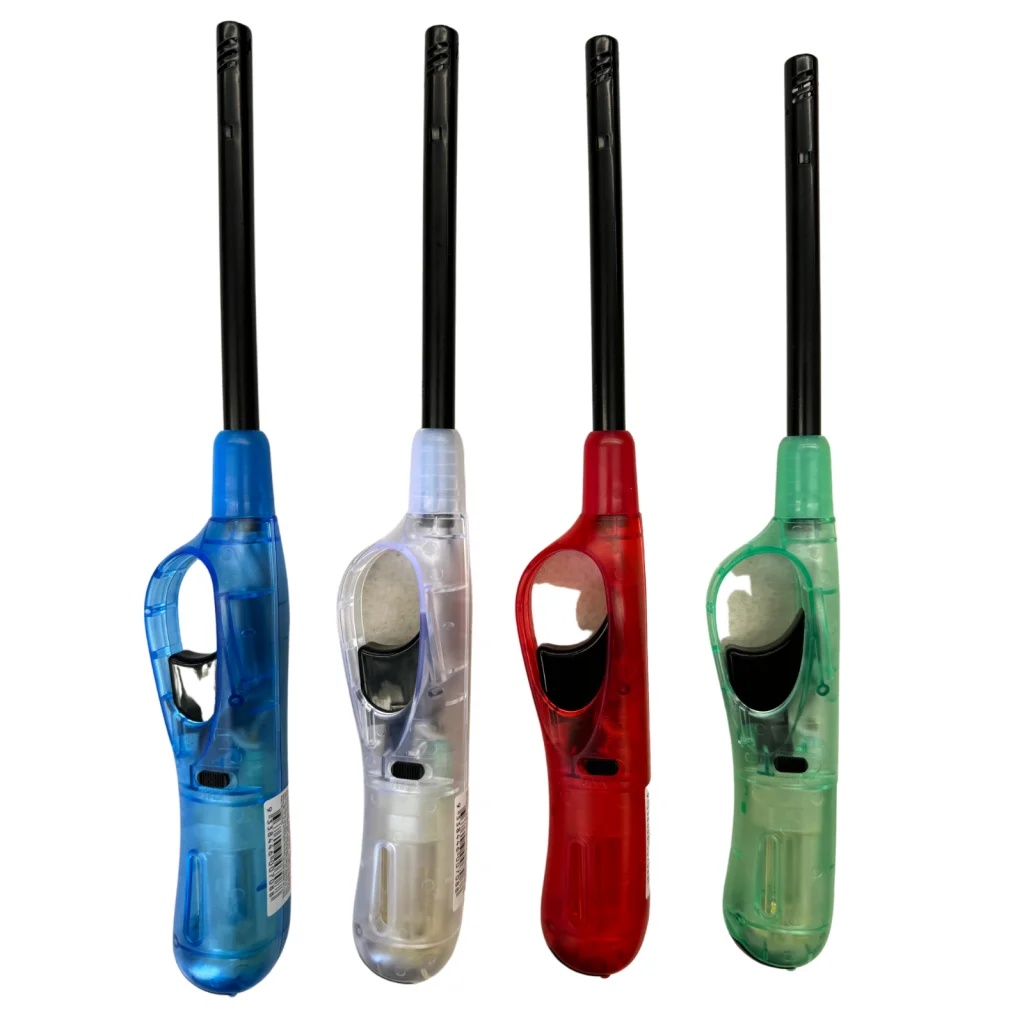
12x Clear Long Gas Lighter for BBQ Kitchen Cigarette w/ Safety Lock - Assorted Colours
Bulk pack of 12 Suitable for home to light candles, BBQs, cigarettes, gas cook tops and more! - Assorted colours - 28cm Length Approx - Disposable - Clever clear base, so you can easily check how much gas you have left!
Brand: Home My Garden
Category: Hardware > Tools > Lighters & Matches > Gas Lighters